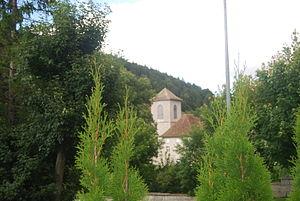
Saicourt est une commune suisse du canton de Berne, située dans l'arrondissement administratif du Jura bernois.